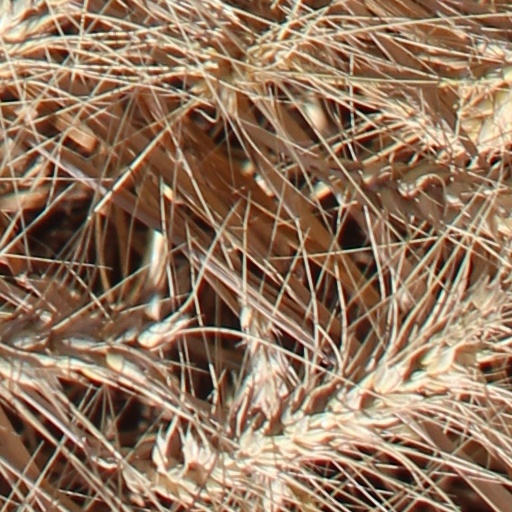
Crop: wheat